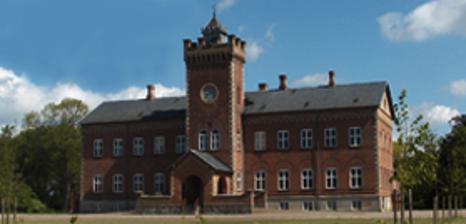
Building: Gyldenholm
Country: Denmark
Year built: 1864
Manor house in Denmark Gyldenholm Manor Gyldenholm main facade General information Architectural style Historicism Location Gyldenholmvej 6 4200 Slagelse Country Denmark Coordinates 55°20′26″N 11°27′46″E / 55.3405°N 11.4628°E / 55.3405; 11.4628 Construction started 1863 Completed 1864 Design and construction Architect(s) Johan Daniel Herholdt Gyldenholm Manor is a manor house located 10 km south-east of Slagelse , between Gimlinge and Sørbymagle, Slagelse Municipality , some 70 kilometres southwest of Copenhagen , Denmark . The history of the estate dates back to 1774 but the current main building was constructed in 1864 to a Historicist design by Johan Daniel Herholdt . Gyldenholm covers 1,231 hectares of which approximately 500 hectares consist of agricultural land and 700 hectares of forest. Apart from agriculture and forestry, the estate derives its revenue from house rental and hunting rights. The main building is rented out for minor conferences, parties and other events. Gyldenholm was used as a location in the 1978 film Slægten . History In 1774, Antvorskov Ryttergods was sold at auction. Anders Dinesen acquired two parcels, Gimlinge and Lystager, and constructed a new manor house which was named Gyldenholm. In 1800, Dinesen's son sold the estate to Christopher Schøller Bülow . In 1806, he also acquired Nordfeld and Ålebæk on Møn . Peter Johansen de Neergaard , one of the largest landowners of his time in Denmark, purchased the estate in 1810 but sold it again just two years later. A later owner was Georg Koës Brøndsted, a son of the prominent archeologist Peter Oluf Brøndsted . In 1862, Gyldenholm returned to the Neergaard family when it was acquired by Charles Adolph Denis de Neergaard, who already owned Castrup and Charlottedal manors in the area. The property has stayed in the de Neergaard family ever since. Architecture Second floor interior The current building was built in 1864 to a Historicist design by Johan Daniel Herholdt . It consists of two storeys over a cellar and is built in red brick with decorative details in yellow brick. There is a crenellated tower on the main facade. The interior is decorated by Georg Hilker and Constantin Hansen . The property was listed by the Danish Heritage Agency in 1978. List of owners ( –1536) Sorø Abbey (1536– ) The Crown ( –1573) Bjørn Andersen Bjørn (1573–1774) The Crown (1774–1793) Anders Dinesen (1793–1800) Jens Kraft Dinesen (1800–1810) Christopher Schøller Bülow (1800–1810) Peter Johansen de Neergaard (1810–1812) Christen Sørensen (1812–1829) Jens Peter Jensen (1829–1836) Cecilie Sophie Warming, gift Jensen (1836–1840) Anders Frederik Langheim (1840–1862) Georg Koës Brøndsted (1862–1903) Charles Adolph Denis de Neergaard (1903–1948) Carl de Neergaard (1948–1970) Peter Johansen Charles Eugen de Neergaard (1970–1998) Carl Holger Niels de Neergaard (1998–present) Jacob Johan Thomas de Neergaard References